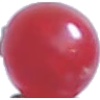
Label: Redcurrant 1